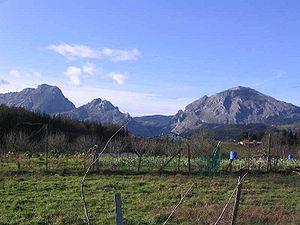
Aitz Txiki ou Astxiki, cette dernière forme étant le terme recommandé par l'Académie de la langue basque, est une montagne située dans le massif d'Anboto en Biscaye, dans les Montagnes basques. Astxiki culmine à 791 m d'altitude. Elle est entourée par des sommets plus petits comme l'Usokobetagaña, Atxurtu, Gotxarriatx, Artxua ou Sorginkobetagana ce dernier étant son pic secondaire.